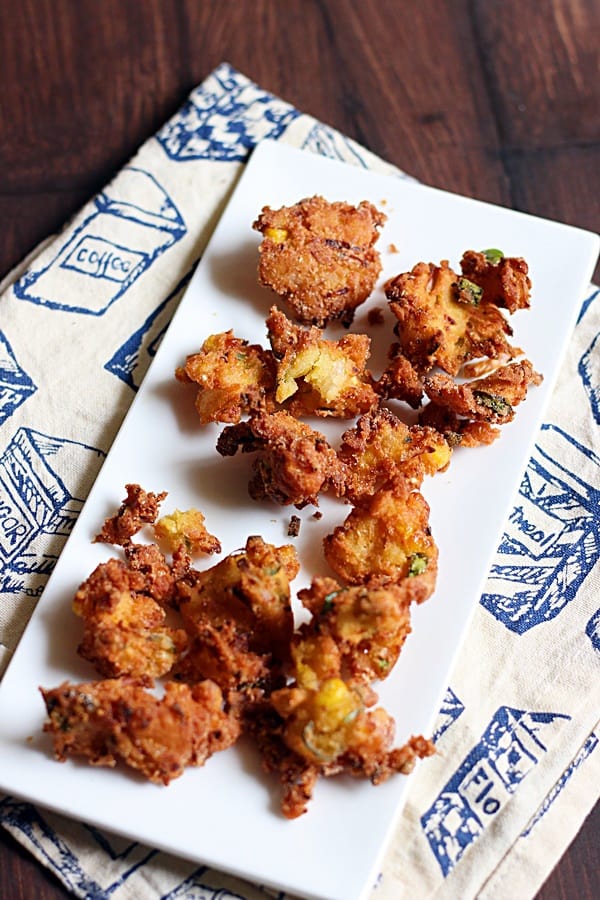
Dish: pakode